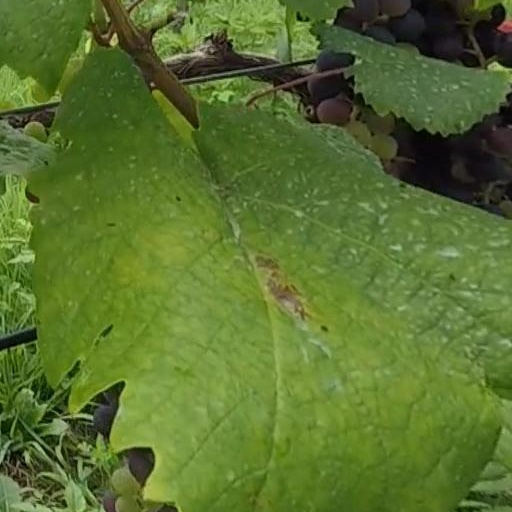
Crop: grape